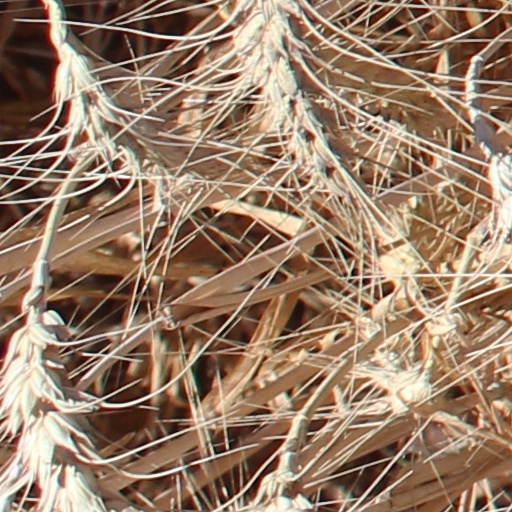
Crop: wheat